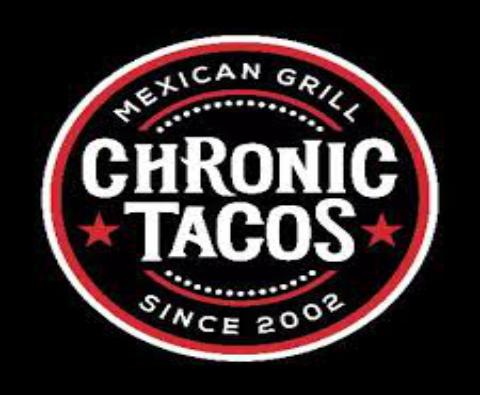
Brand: Chronic Tacos-2
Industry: Food